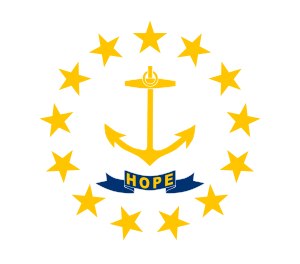
Rhode Islands flag
Rhode Islands flag
"Rhode Islands flag er hvidt med et guldanker og et bånd med mottoet ""Hope"" i midten omkranset af tretten guldstjerner. Flaget blev indført 19. maj 1897. Det har proportionerne 29:33.